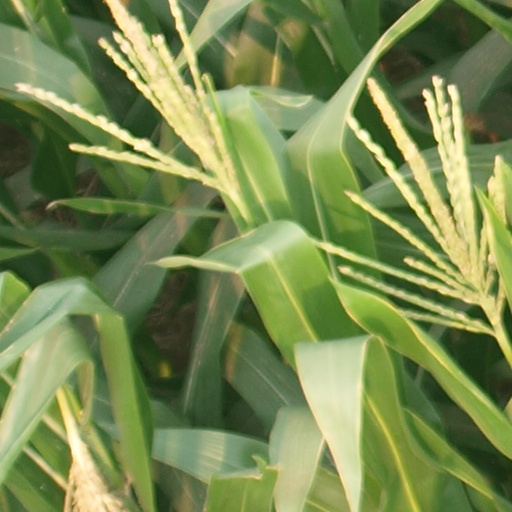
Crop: maize; corn